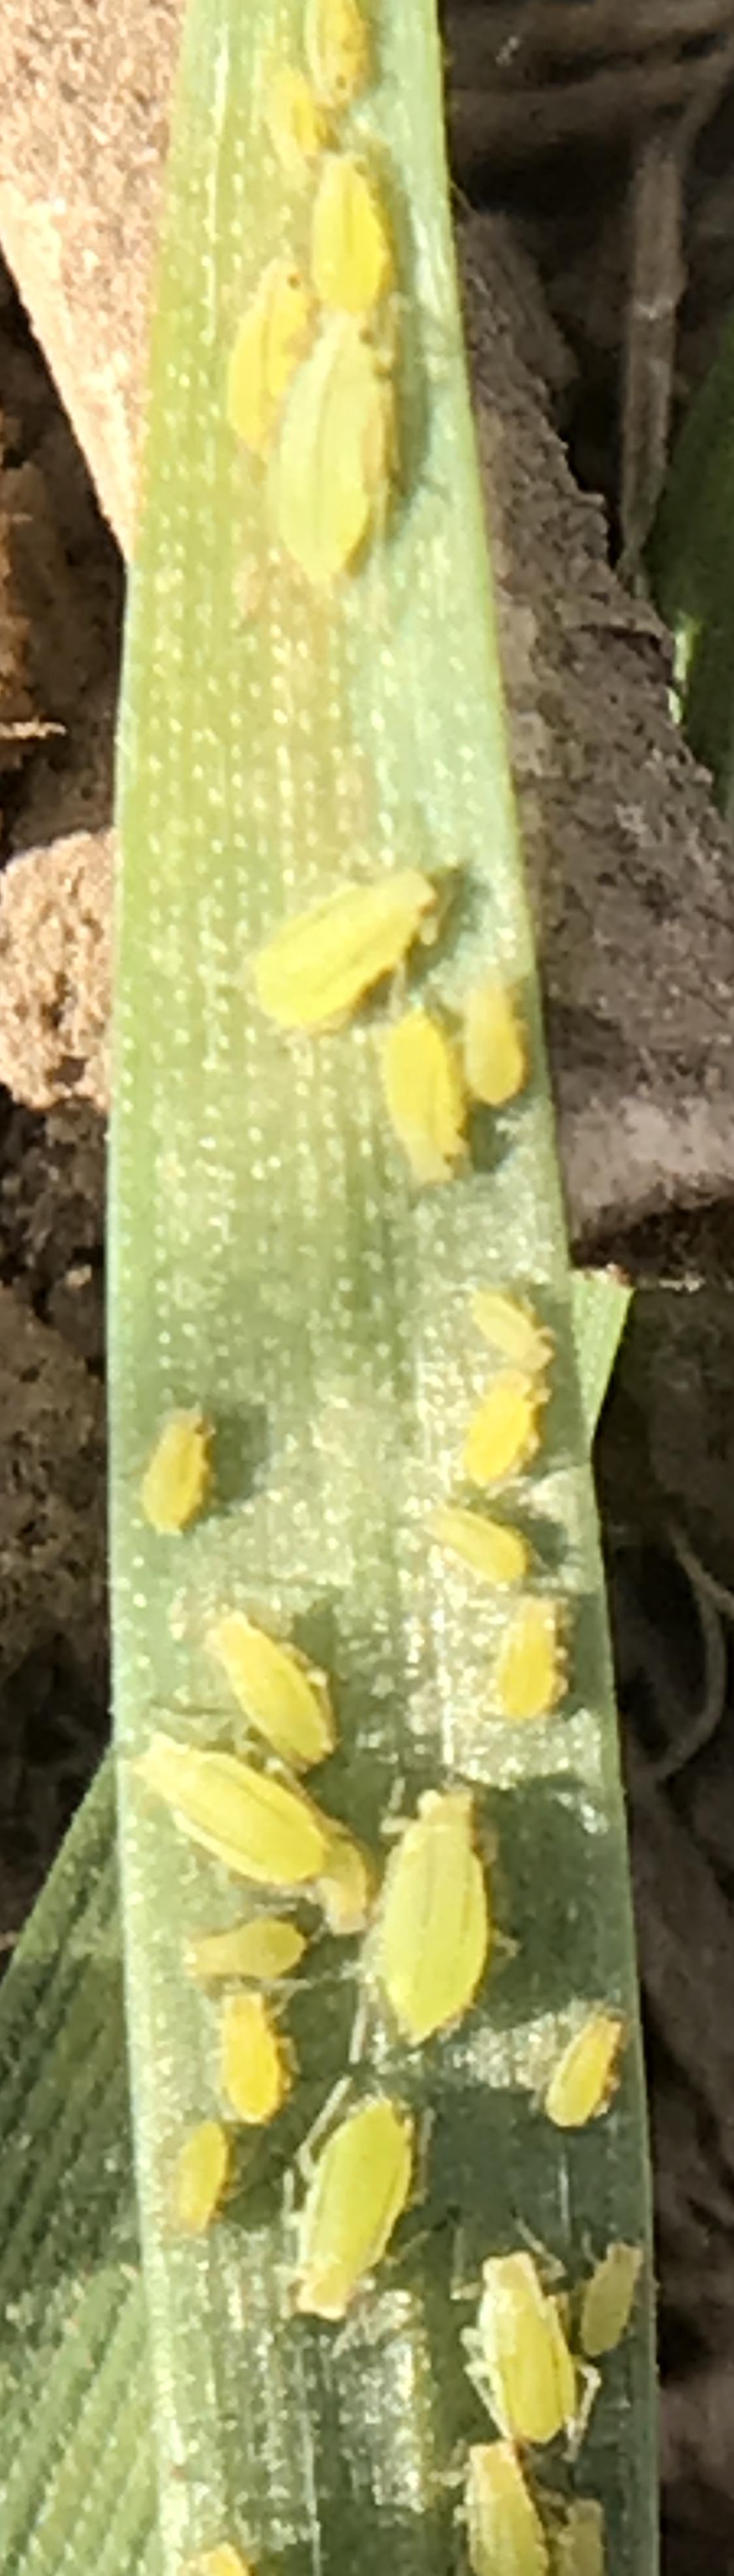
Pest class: cereal_grass_aphid